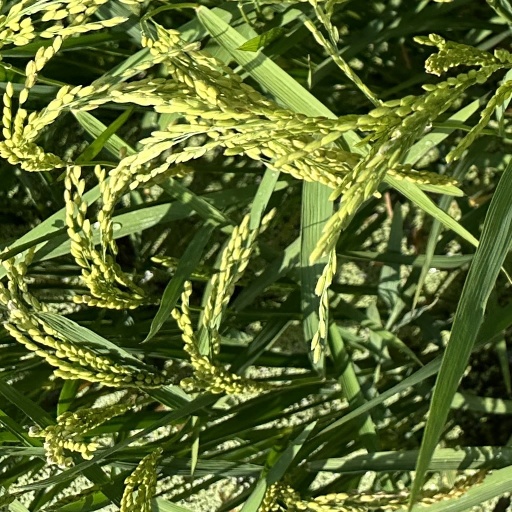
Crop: rice